N Srinivas Rao

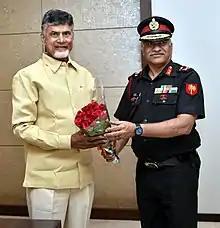
Rao meeting Chandrababu Naidu, Chief Minister Andhra Pradesh

He is married to Anuradha Rao. She has been involved in welfare and empowerment of families of service personnel.